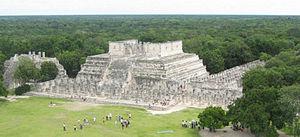
Chichen Itza - Mexique - Le Temple des Guerriers Jaguar Photo personnelle (ZeBBy) prise le 10 octobre 2004, Mexique Sous licence GFDL ZeBBy octobre 2004
Chichén Itzá est une ancienne ville maya située entre Valladolid et Mérida dans la péninsule du Yucatán, au Mexique. Chichén Itzá fut probablement, au Xᵉ siècle, le principal centre religieux du Yucatán ; il reste aujourd’hui l’un des sites archéologiques les plus importants et les plus visités de la région. Le site a été classé au patrimoine mondial de l'UNESCO en 1988, et a été élu, le 7 juillet 2007, comme l'une des sept nouvelles merveilles du monde après un vote controversé organisé par la New Seven Wonders Foundation.